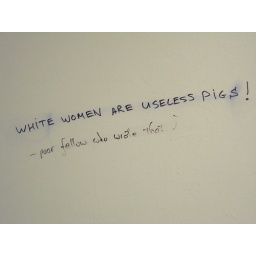
I saw this on the door of a bathroom at a fast food joint in Toronto